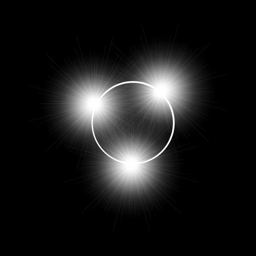
the eclipse of the sun royalty free stock illustrations